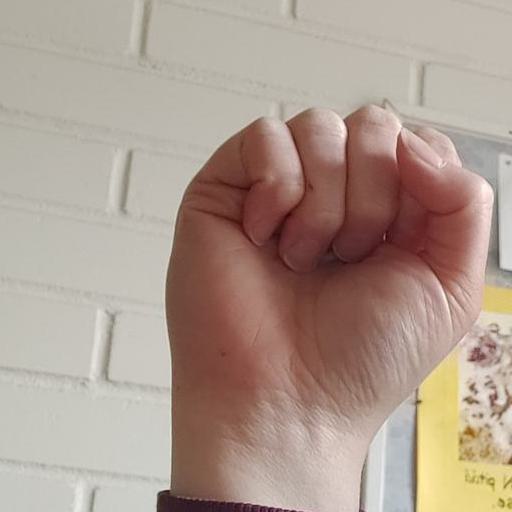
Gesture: fist